Phil Cavarretta

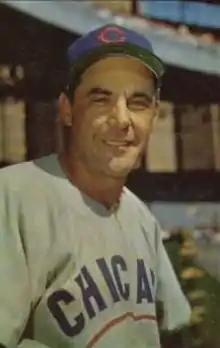
Cavarretta c. 1953

Philip Joseph Cavarretta (July 19, 1916 – December 18, 2010) was an American professional baseball first baseman, outfielder, and manager. He was known to friends and family as "Phil" and was also called "Philibuck", a nickname bestowed by Cubs manager Charlie Grimm.